Air Force Commander's Award for Public Service

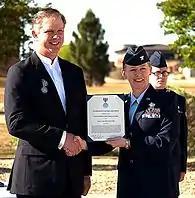
A Commander's Public Service Award Presentation at Goodfellow Air Force Base, Texas

According to Department guidelines "[c]itizens of entities (groups, business firms or organizations) not employed by the Department of AF, who have assisted with specific achievements, major unit projects or helped a unit reach major milestones, or who have provided support to the base/unit over a set and limited period of time. Service must clearly demonstrate specific examples of how the citizen's dedication and commitment significantly contributed to the improvement of conditions for base personnel, facilities or mission. AF policy expressly prohibits recognizing individuals or entities in a commercial or profit making relationship with the DoD (to include contractors) with this award (refer to paragraph 7.2 of this publication). A civic leader may only receive this award once every five years. The nomination must contain comments that the services cited were voluntary, performed as a public service, or motivated by patriotism with no implication to remuneration, and that the person recommended had no commercial or profit-making relationship with the AF."